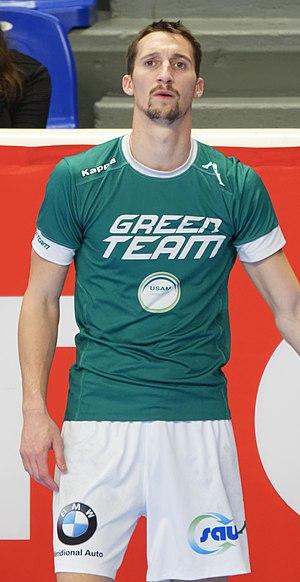
Match de la 18e journée de LNH entre le PSG Handball et l'USAM Nîmes. A Coubertin, le 11 mars 2015.